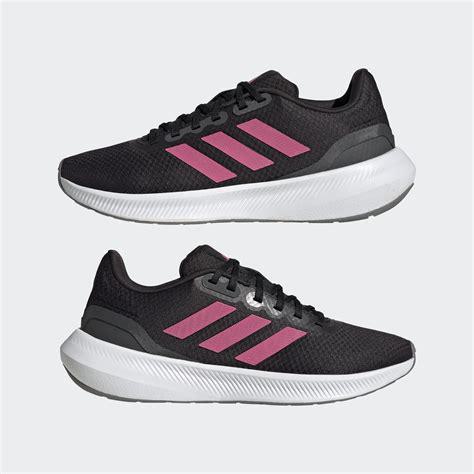
Brand: Adidas
Model: Runfalcon